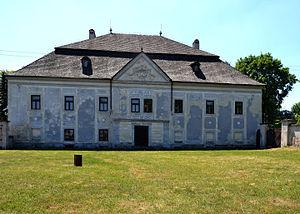
Ostrá Lúka est un village de Slovaquie situé dans la région de Banská Bystrica.